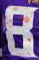
Number: 8